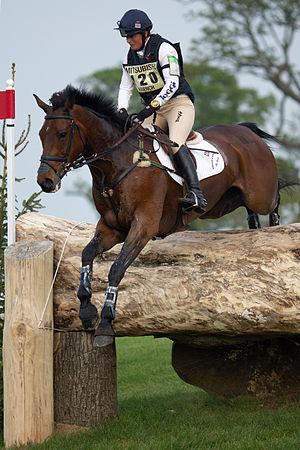
Georgina « Piggy » French est une cavalière britannique qui pratique le concours complet. Elle a remporté la médaille d'argent individuelle aux championnats d'Europe 2009 et une médaille d'or par équipe aux Jeux équestres mondiaux de 2018. Sélectionnée pour les Jeux olympiques de 2012, elle est forcée de déclarer forfait en raison d'une blessure à son cheval, Topper W. IHD. Elle a remporté en 2019 le Badminton Horse Trials sur Vanir Kamira, et a terminé deuxième en 2011 à Badminton et à Burghley en 2017.